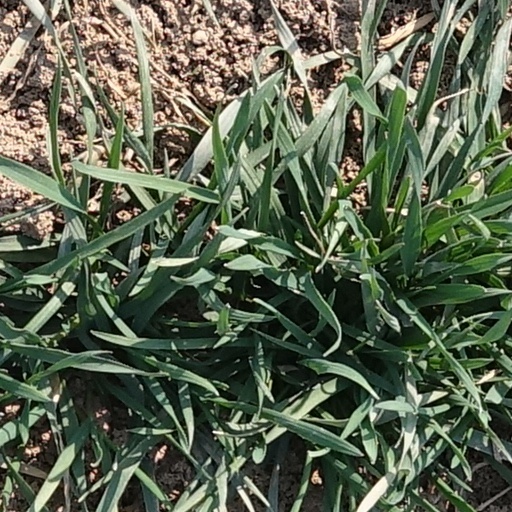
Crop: wheat